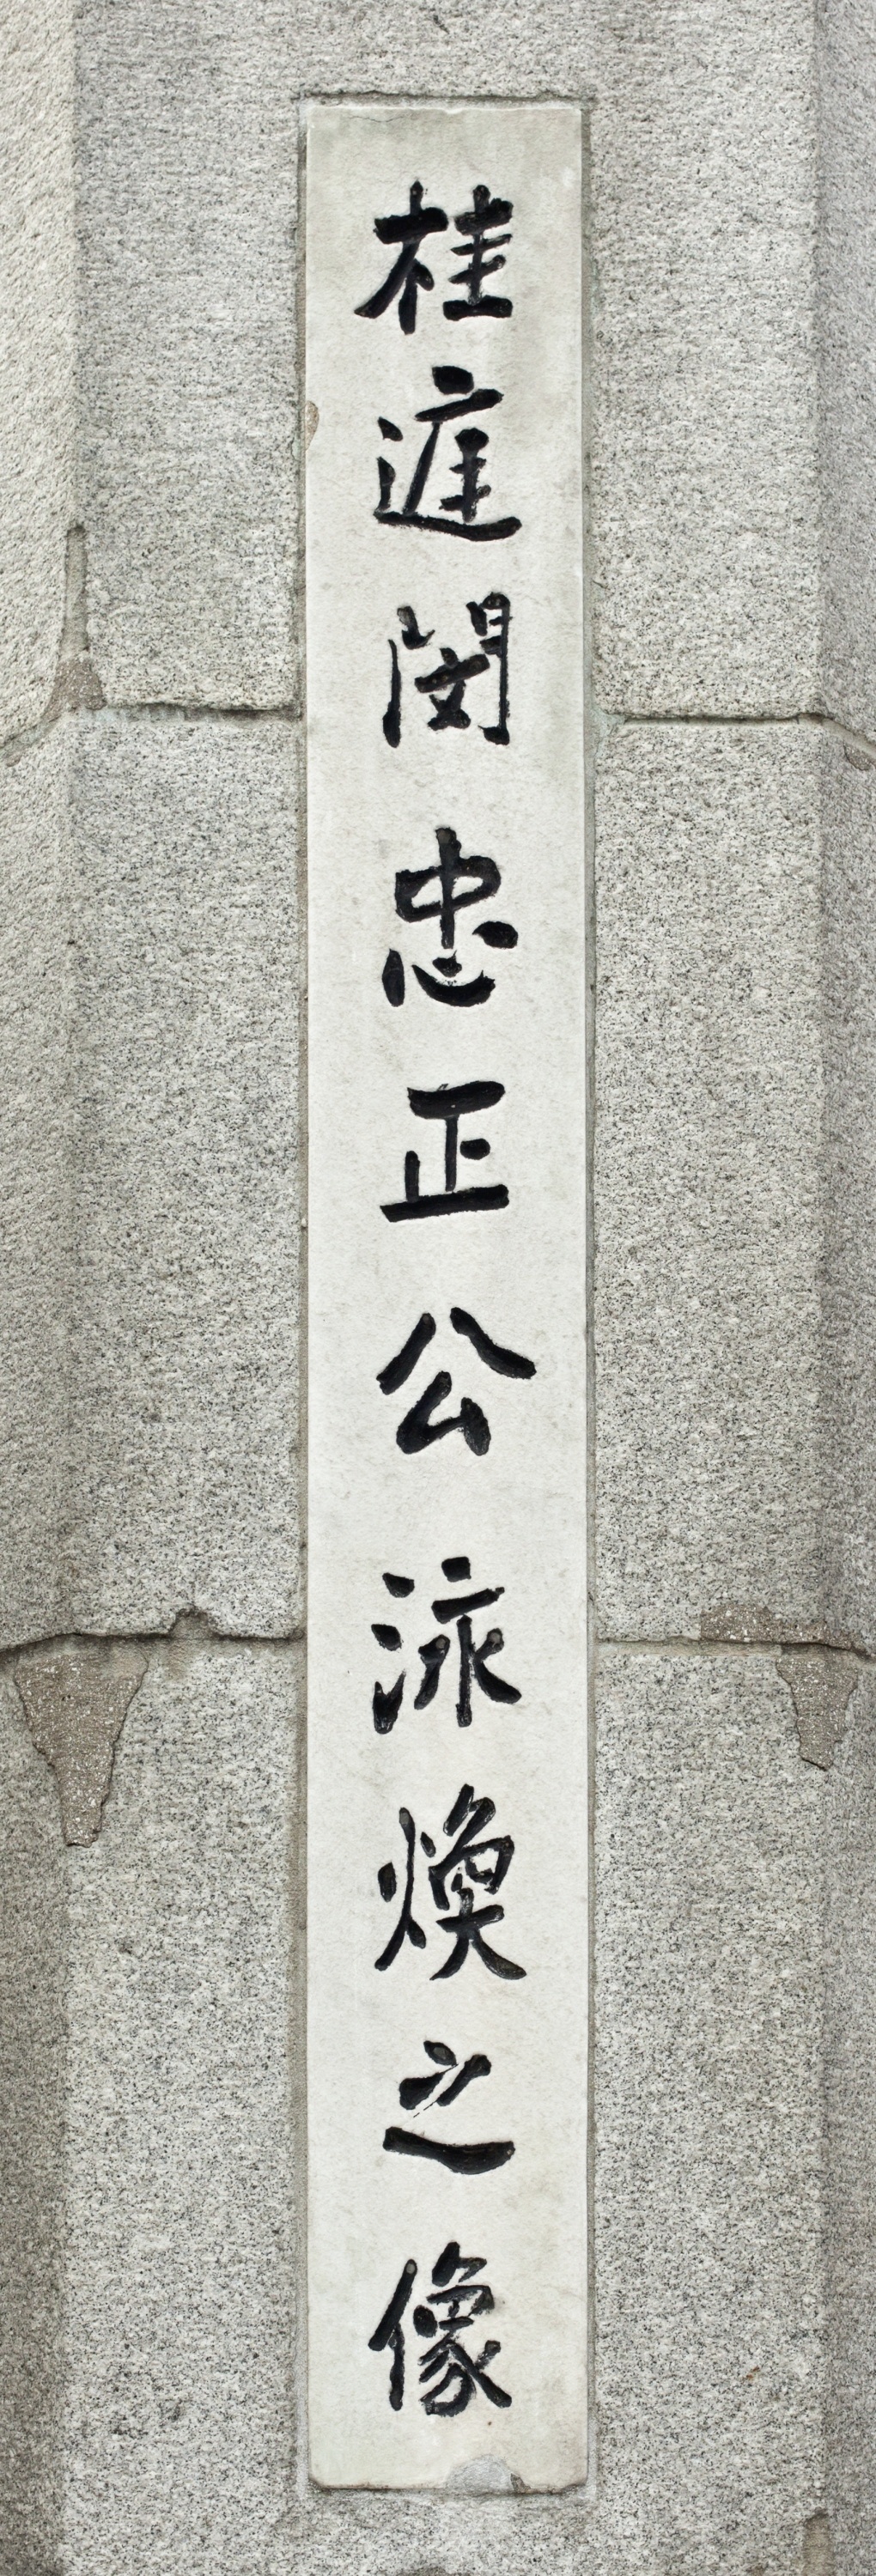
number, wall, line, chinese, street sign, font, art, text, calligraphy, shape, article, post mark, house numbering